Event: Nepal Earthquake
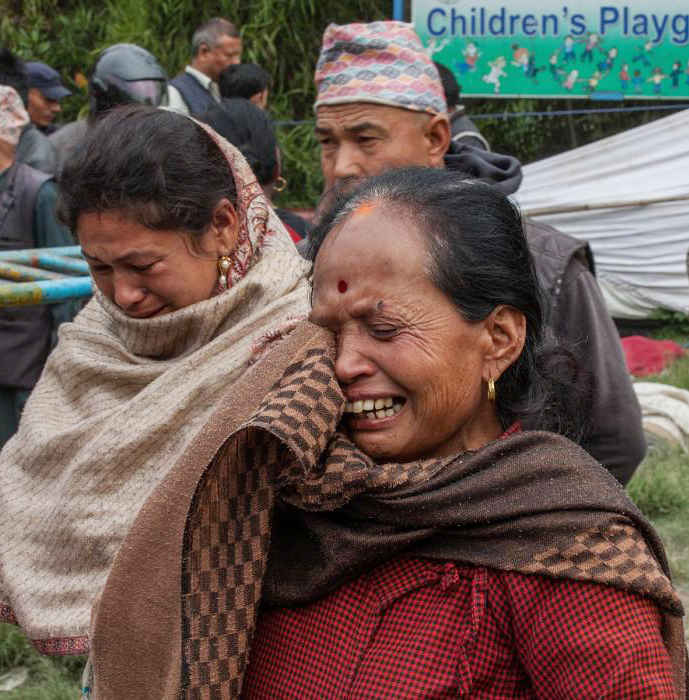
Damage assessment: no_damage